Curtis V. Gómez

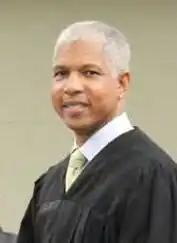
Gómez in 2012

Curtis Vincent Gómez (born March 26, 1963) is a senior United States district judge of the District Court of the Virgin Islands.